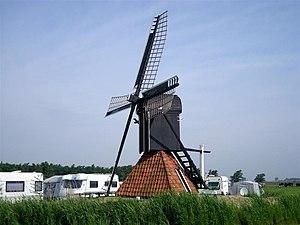
Cet article recense les moulins à vent de la province de Frise, aux Pays-Bas.